1946 Army vs. Notre Dame football game

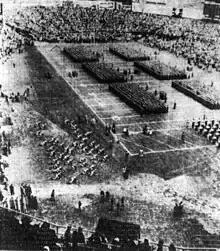
The West Point Corps of Cadets on the field at the Army–Notre Dame football game on November 9, 1946 at Yankee Stadium.

The 1946 Army vs. Notre Dame football game was a regular season college football game played on November 9, 1946. Army (the football program of the United States Military Academy at West Point, New York), then ranked No. 1 in the Associated Press college football poll, played the University of Notre Dame, of South Bend, Indiana, ranked No. 2, at Yankee Stadium in The Bronx.